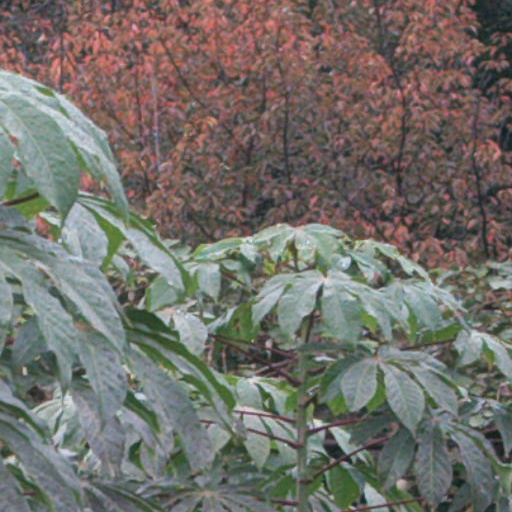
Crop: cassava